Duckworth Books

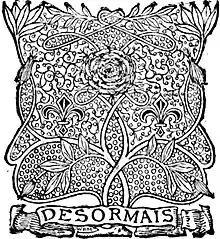
Duckworth printers mark

Gerald Duckworth founded the company in 1898, setting up its office at 3 Henrietta Street, Covent Garden. Staff included Edward Garnett as literary advisor and (Herbert) Jonathan Cape as the sales manager.